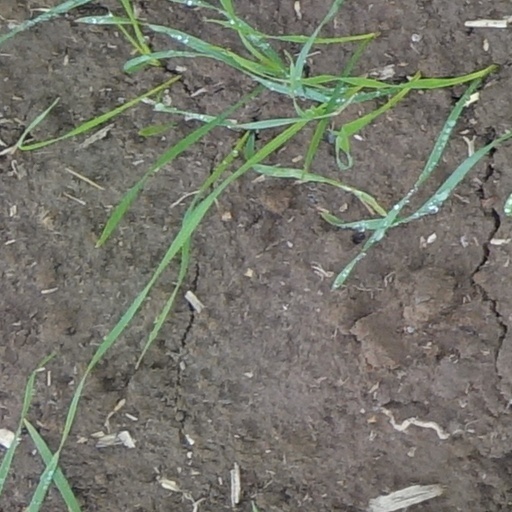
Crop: wheat